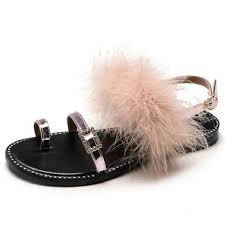
Waste category: shoes